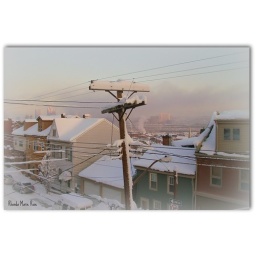
Sunrise from the third floor of the house I work in